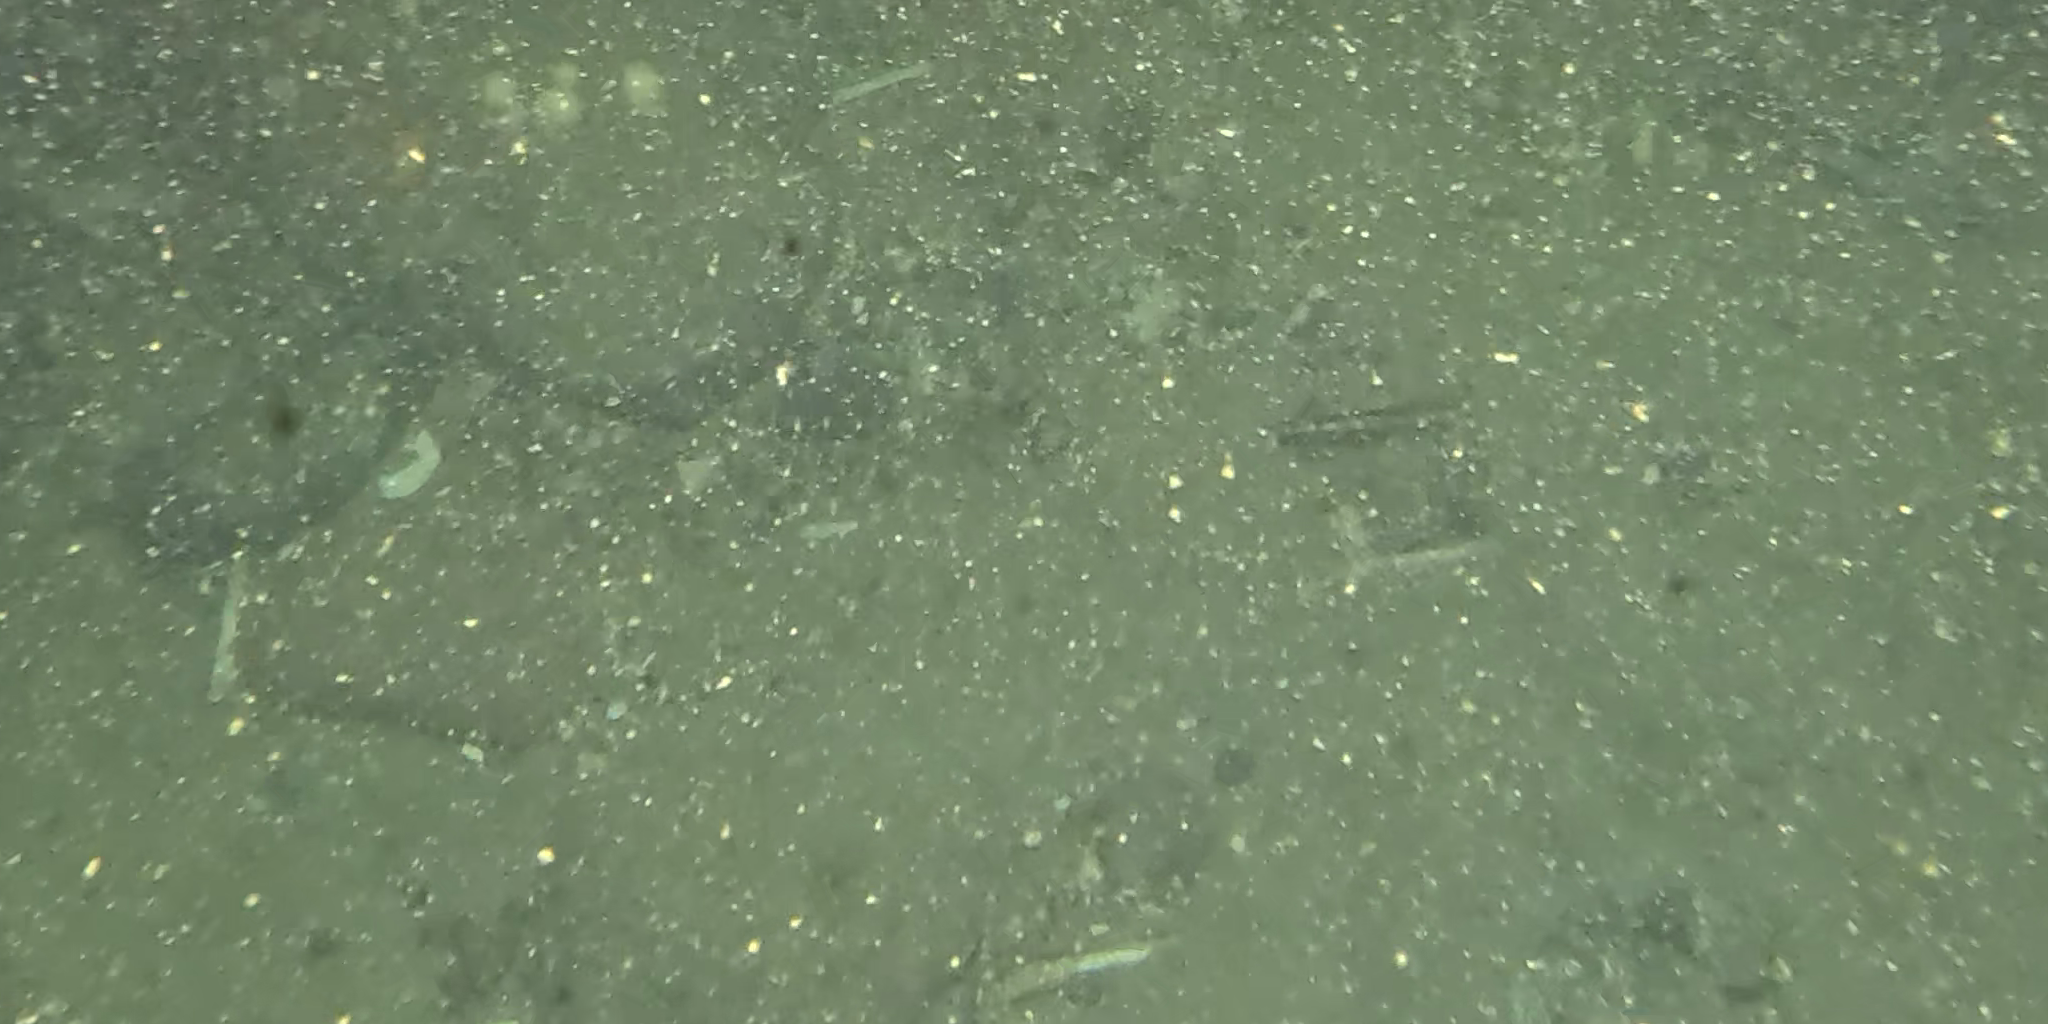
Seabed habitat: stone